Tukino

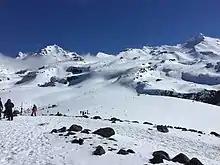
Tukino Skifield operating in winter

Tukino skifield is located on the eastern face of Mount Ruapehu, in the central area of the North Island, New Zealand.